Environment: real
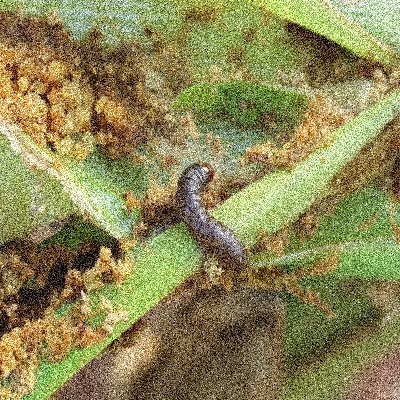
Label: fall_armyworm